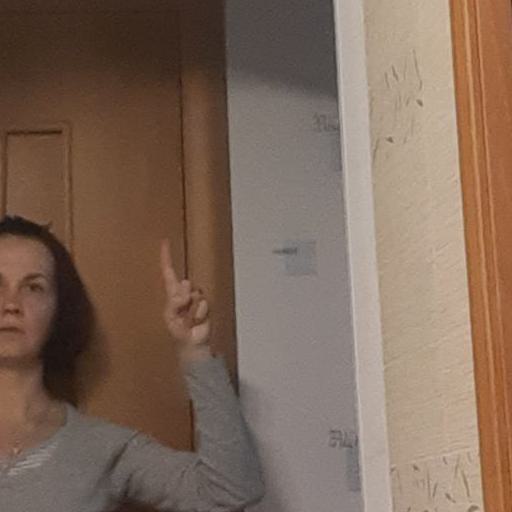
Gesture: one